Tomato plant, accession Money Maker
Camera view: tilt-top (135 deg); turntable rotation: 60 degrees
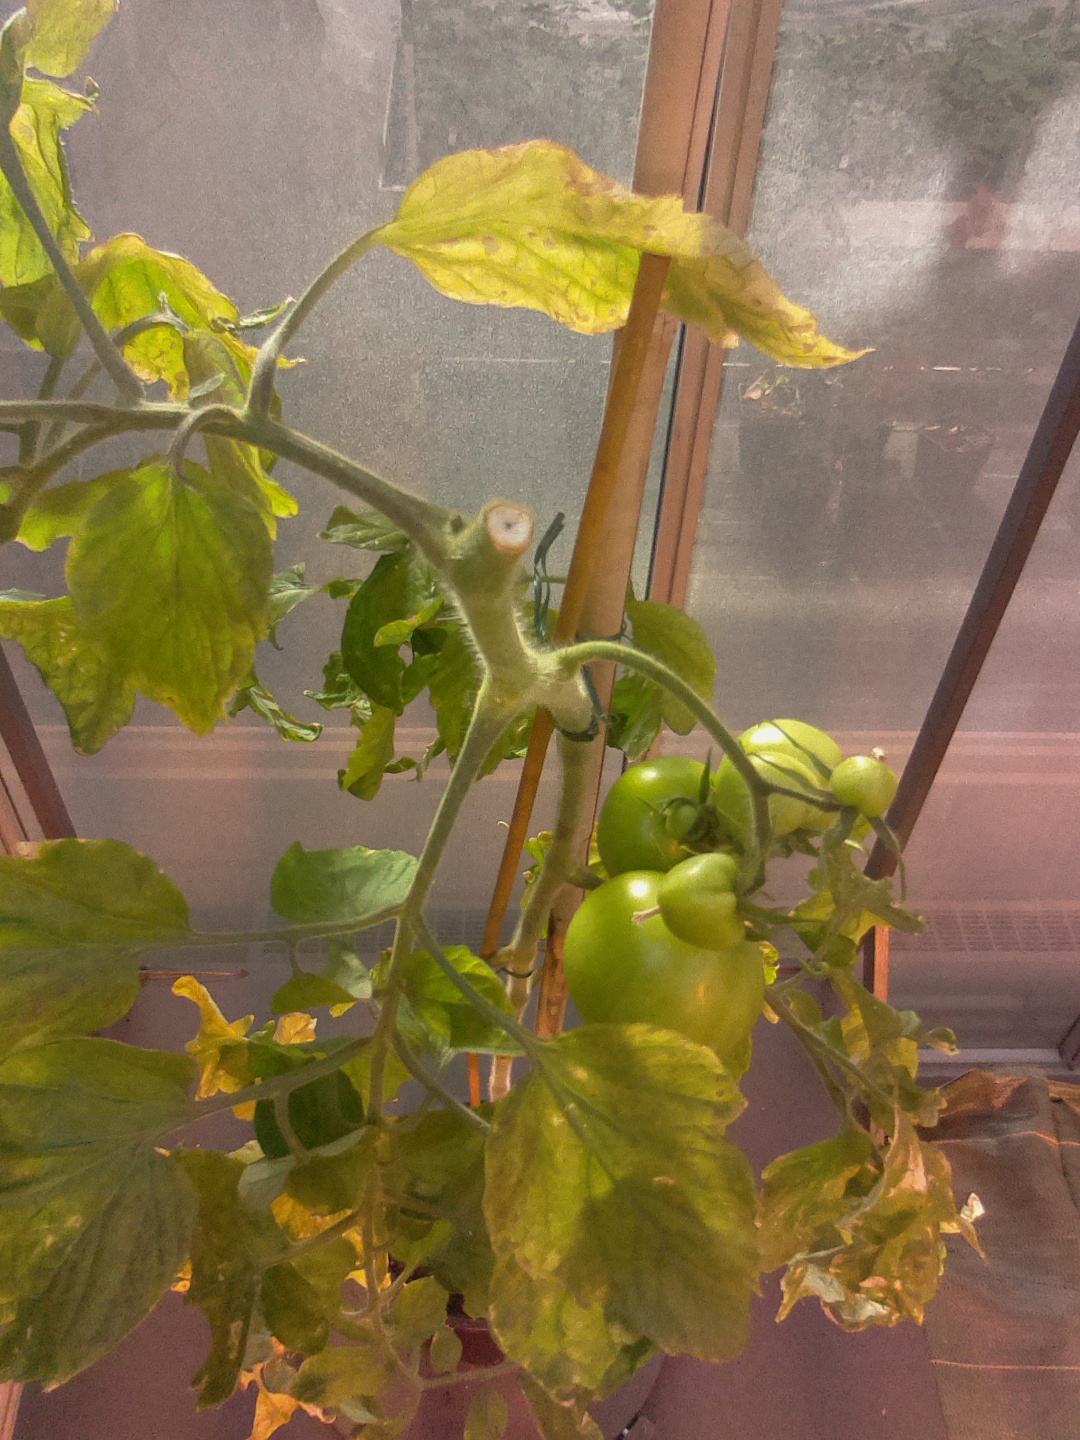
BBCH growth stage 78: 80% -90% of final fruit size